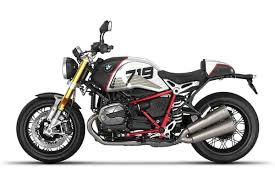
Vehicle type: Motorcycles